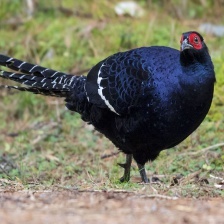
Species: MIKADO  PHEASANT
Scientific name: SYRMATICUS MIKADO